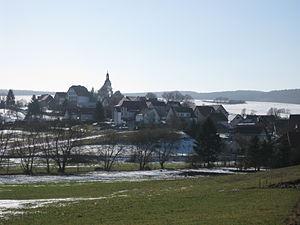
Wiesenfeld est une commune allemande située dans l'arrondissement d'Eichsfeld en Thuringe.